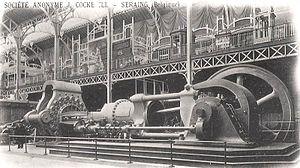
Machine soufflante John Cockerill de 158 tonnes avec un seul cylindre développant une puissance de 600 chevaux, grand prix de l'Exposition universelle de 1900 à Paris.
Le steampunk est un courant essentiellement littéraire dont les intrigues se déroulent dans un XIXᵉ siècle dominé par la première révolution industrielle du charbon et de la vapeur. Il s'agit d'une uchronie faisant référence à l'utilisation massive des machines à vapeur au début de la révolution industrielle puis à l'époque victorienne. On y retrouve l'utilisation de matériaux tels que le cuivre, le laiton, le bois et le cuir.
Édouard Delamare-Deboutteville, né le 8 février 1856 à Rouen et mort le 17 février 1901 au château de Montgrimont à Fontaine-le-Bourg, est un industriel et inventeur français, pionnier de l'automobile et fondateur des Automobile Delamare-Deboutteville.
Une machine soufflante est l'organe d'un haut fourneau ou d'une forge qui fournit l'air de combustion, appelé vent, nécessaire à leur fonctionnement. L'air en sort à une pression comprise entre 1,5 et 3,5 barg, intermédiaire entre celle délivrée par un ventilateur centrifuge et un compresseur.
Un moteur à gaz est un moteur à combustion interne utilisant un gaz comme carburant.
Le gaz de haut fourneau est un gaz récupéré à la sortie du gueulard des hauts fourneaux, dans la fabrication de l'acier. Il contient du monoxyde de carbone et du dihydrogène, dont la combustion permet le chauffage de l'air injecté dans les hauts fourneaux. Le surplus est utilisé pour la cokéfaction, la production de vapeur et d’électricité.
La Société anonyme John Cockerill à Seraing est une ancienne société sidérurgique et charbonnière de la région de Liège ainsi nommée après la mort de son fondateur, John Cockerill, survenue en 1840. Résultat de fusions qui se sont faites dès le XIXᵉ siècle, et la fusion définitive de Cockerill avec la société sidérurgique Hainaut-Sambre, Cockerill-Sambre est l'un des fleurons de l'industrie belge, avant son déclin progressif.
Terme apparu au milieu du XIXᵉ siècle pour désigner la place croissante prise par les machines dans la vie des humains, notamment dans le monde du travail, tous domaines confondus : agriculture, industrie et tertiaire. Il a pour synonyme le mot « mécanisation ».